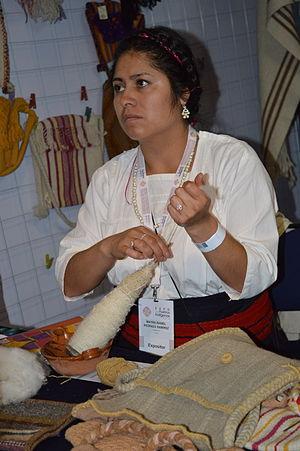
Les textiles mexicains sont le fruit d'une longue histoire, remontant au moins à -1400. Avant la période hispanique, les fibres végétales utilisées provenaient principalement du yucca, du palmier ou de plantes succulentes, ainsi que du coton dans les plaines du sud au climat plus chaud. Après la chute de l'Empire aztèque, les espagnols amènent avec eux de nouvelles matières premières, comme la soie et la laine, ainsi que des techniques européennes comme l'utilisation du métier à tisser. Les styles vestimentaires changent aussi significativement. Les tissus sont produits dans des ateliers ou de façon domestique jusqu'à l'époque de Porfirio Díaz, qui correspond à la mécanisation du tissage, apportée par les français. De nos jours, les textiles pour l'habillement ou d'autres applications sont fabriqués industriellement ou par des artisans. Les produits encore fabriqués à la main comptent notamment des vêtements pré-hispaniques comme des huipils ou des sarapes, souvent brodés. Les habits, les tapis et d'autres pièces sont faits à partir de fibres et de teintures naturelles.